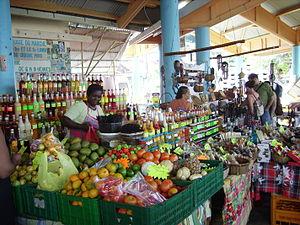
Sainte-Anne est une commune française située dans le département de la Martinique.